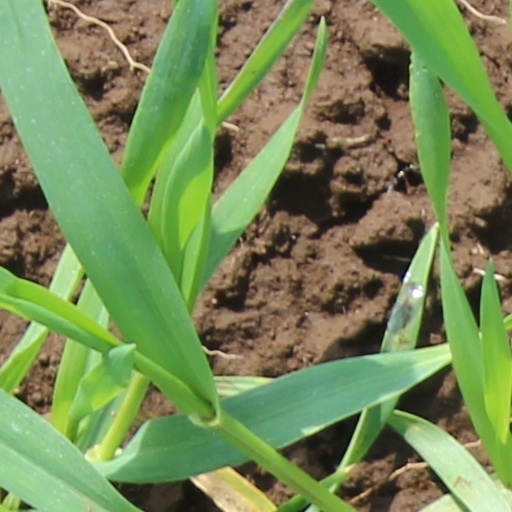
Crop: wheat